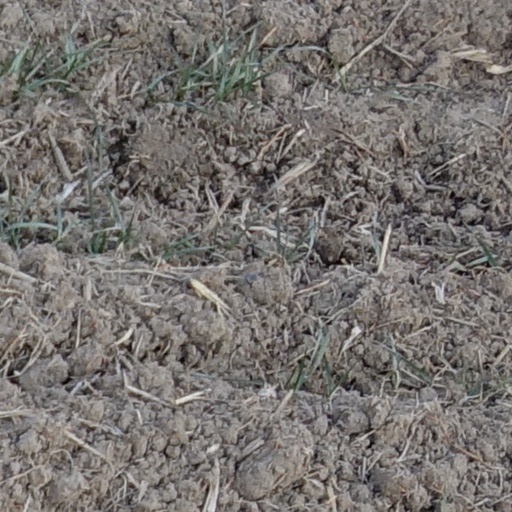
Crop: wheat